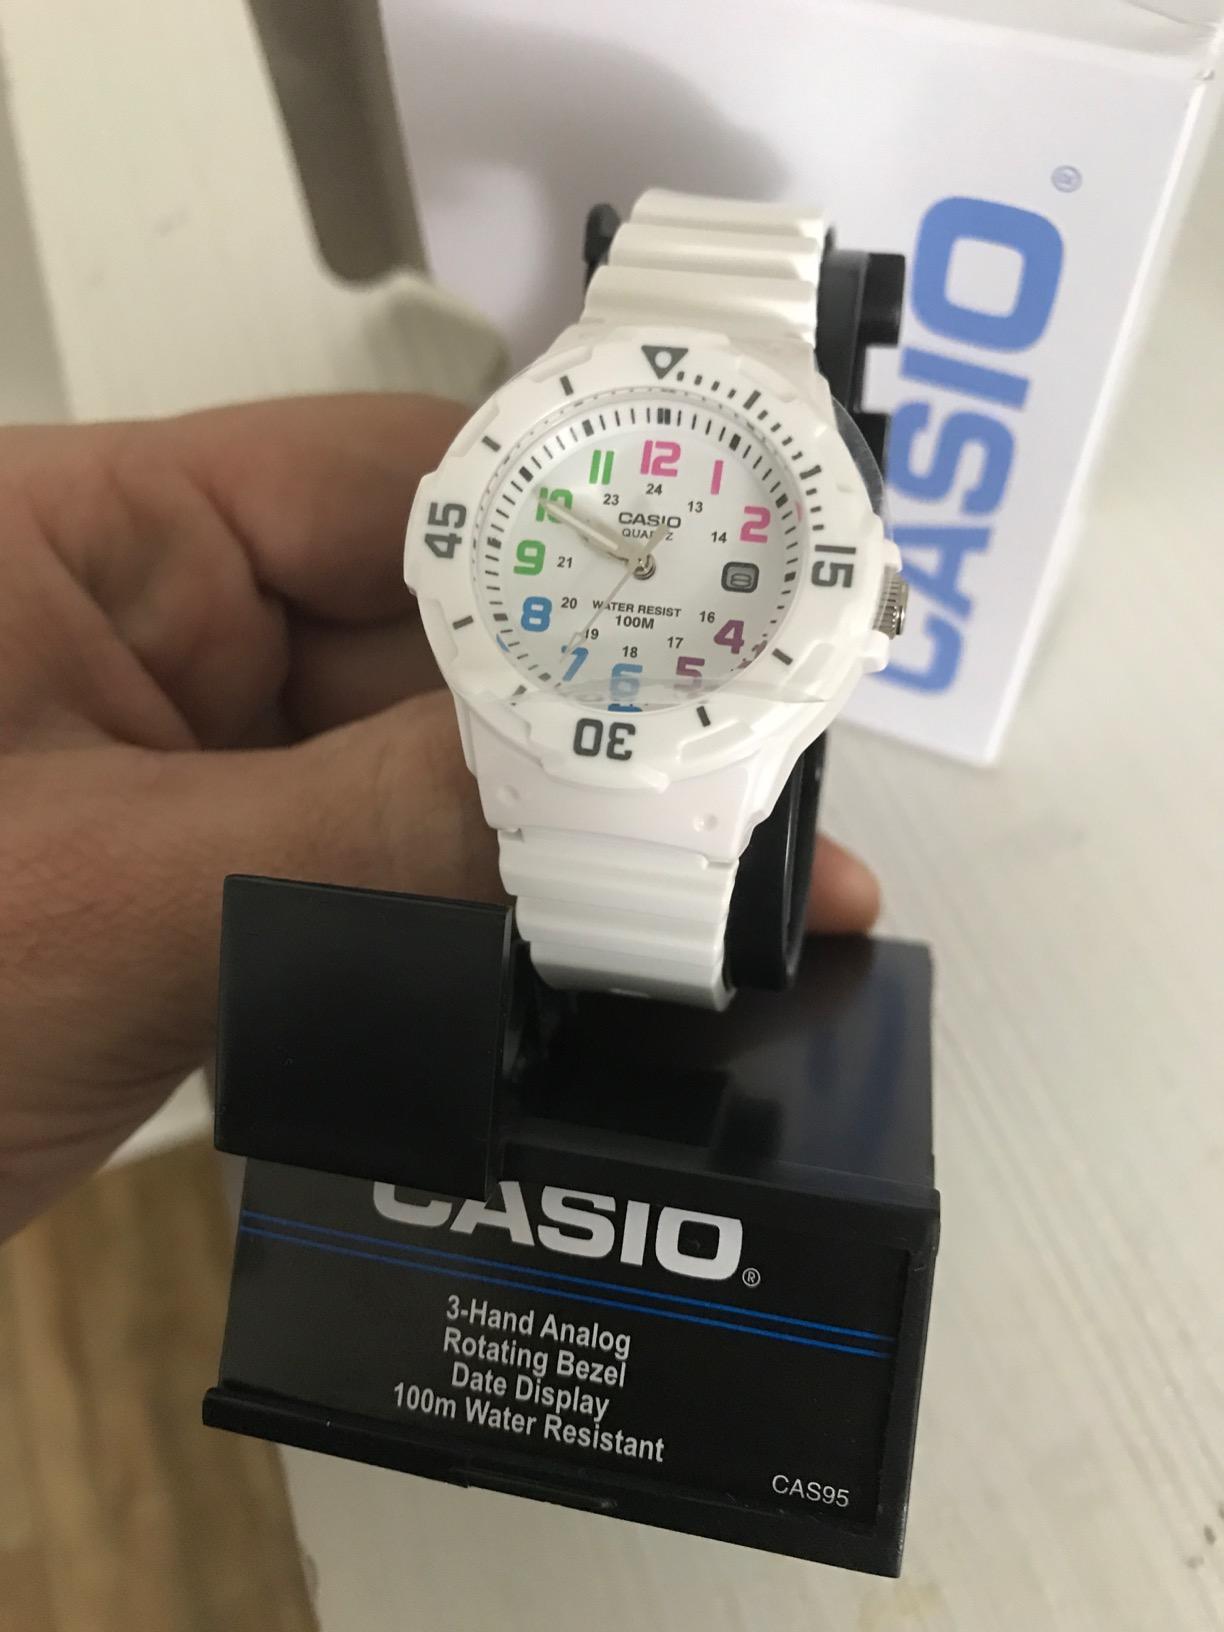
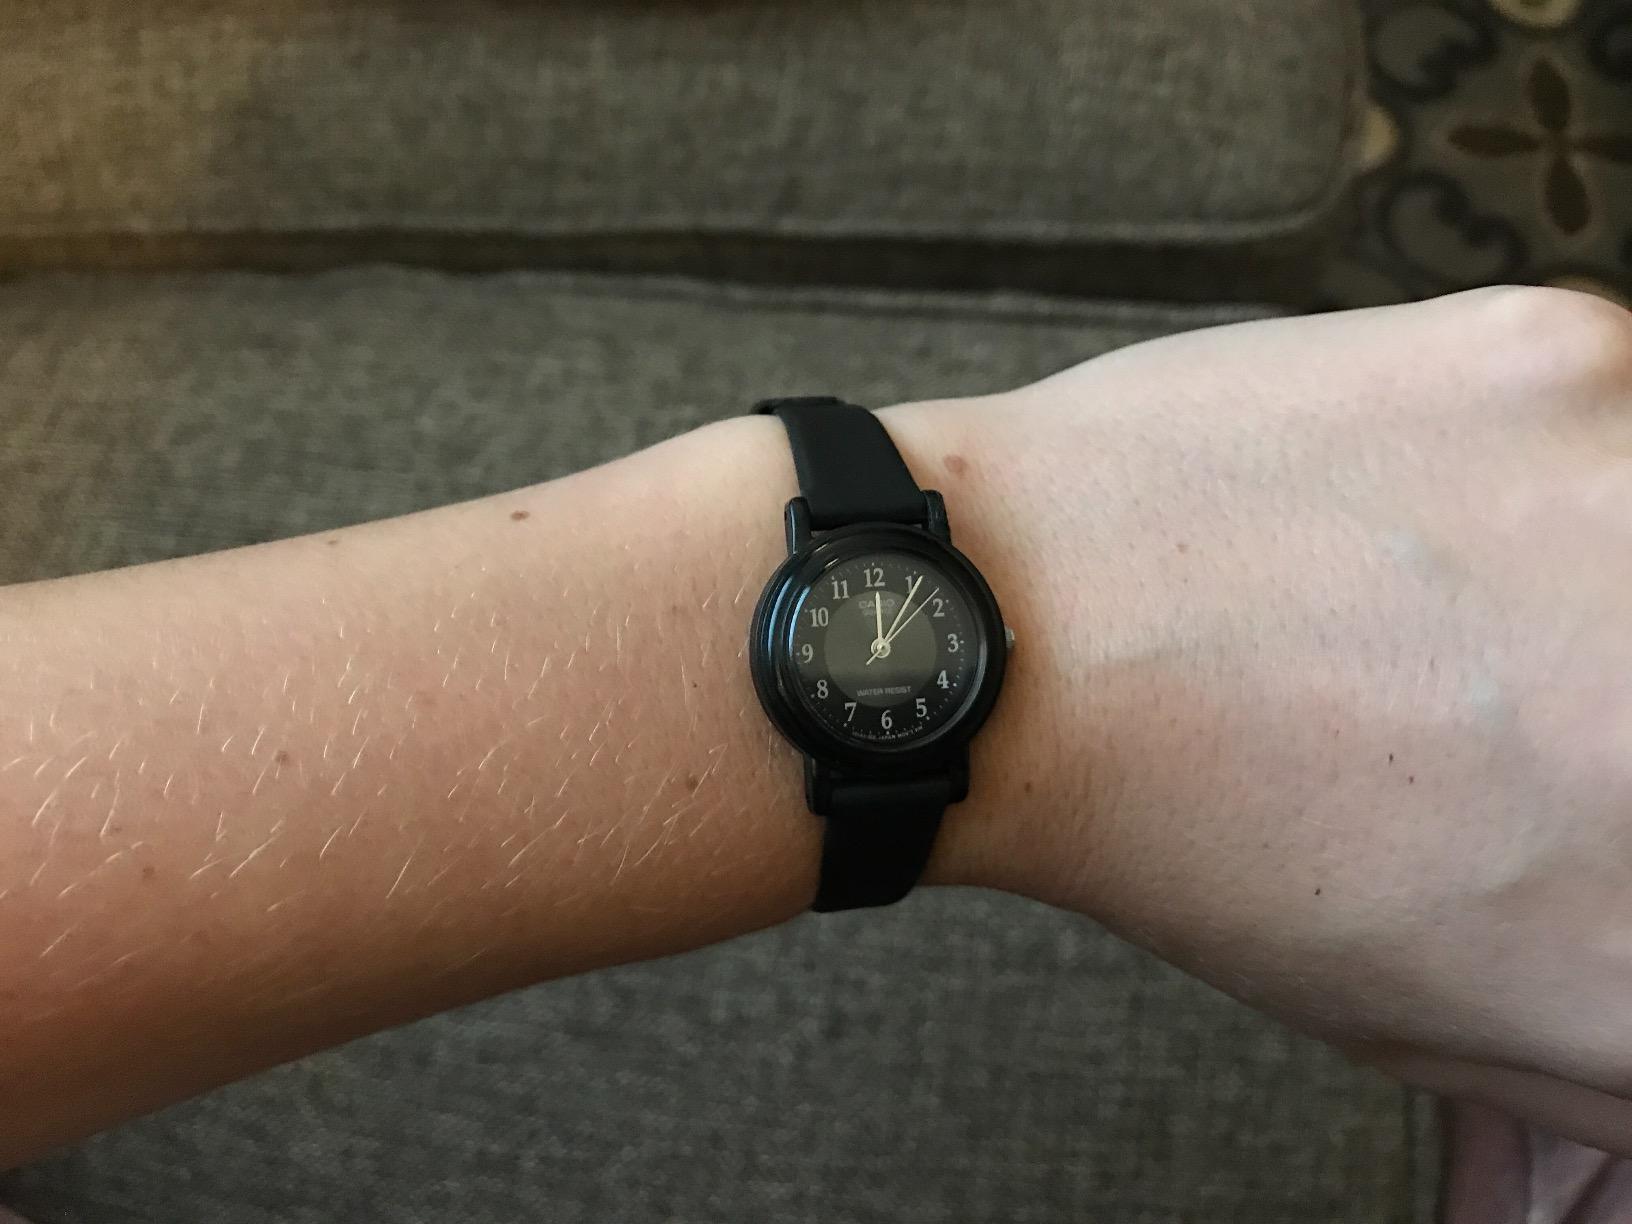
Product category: accessories_watch
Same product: no